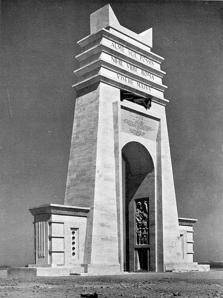
Building: Marble Arch (Libya)
Country: Libya
Year built: 1937
Former monument in Libya The Arch of the Philaeni in March 1937 The Marble Arch , also Arch of the Philaeni ( Italian : Arco dei Fileni ), formerly known in Libya as El Gaus (i.e. "The Arch"), was a monument in Libya built during the days of Italian colonization . The arch marked the border between Tripolitania and Cyrenaica , and was located on the Via Balbia (actual Libyan Coastal Highway) near Ra's Lanuf . History The arch was designed by architect Florestano Di Fausto in response to a request by the Italian Governor-General Italo Balbo . It was unveiled on 16 March 1937 in a lavish night ceremony attended by Benito Mussolini . The arch, which was 31 meters high, with an opening 15.75 meters (51 feet 8 inches) high and 6.5 meters (21 feet 4 inches) wide, and made with travertine stone (Rome's typical building material), was located some 30 km (19 mi) west of the possible borders between Carthage and Cyrene , the locality called in Antiquity Altars of the Philaeni ( Latin : Arae Philaenorum ) which was located approximately halfway between Ra's Lanuf and El Agheila . German tanks of the Afrika Korps cross the Arch in March 1941 to start the Axis counter-offensive in Cyrenaica. The landmark was named after the legendary Philaeni brothers of Carthage , who chose to be buried alive on that spot in order to gain this border for their home town. It bore two giant bronze statues of the brothers, represented as buried alive, surmounted by a stylised altar, mocking one of the disappeared Arae . The landmark was decorated by basreliefs which illustrated the legend. On the arch's frontispiece was carved a Latin inscription taken from Horace 's Carmen Saeculare . It read: Alme Sol, possis nihil urbe Roma visere maius (which translates to: "Kind Sun, may you look upon nothing greater than the city of Rome") King Idris I of Libya had the Latin inscription translated into Arabic. The arch was reproduced in postcards and Italian Africa lottery tickets and soon became one of the symbols of Italian Libya and of the works done by the Italian Libyan colonists. Revolutionary leader Muammar Gaddafi , who considered the landmark as a sign of the Italian domination of Libya, demolished the arch using dynamite in 1973. Another possible reason for this demolition is that the arch was a symbol of separation between two parts of Libya, Tripolitania and Cyrenaica. The two bronze statues of the Philaeni brothers and parts of the marble reliefs are now located in a small museum in Medinat Sultan , around 50 kilometres (31 mi) from Sirte . A water tower inspired by the monument was built in 1942 in the Italian town Riozzo, and survives to the present. See also Italian Libya Litoranea Balbo Notes